San Francisco Bay Area

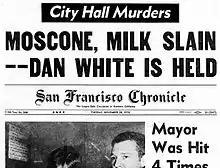
The assassinations of George Moscone and Harvey Milk in 1978 led to the White Night riots and the abolition of diminished responsibility as a criminal defense in California.

In the early morning of April 18, 1906, a large earthquake with an epicenter near the city of San Francisco hit the region. Immediate casualty estimates by the U.S. Army's relief operations were 498 deaths in San Francisco, 64 deaths in Santa Rosa, and 102 in or near San Jose, for a total of about 700. More recent studies estimate the total death count to be over 3,000, with over 28,000 buildings destroyed. Rebuilding efforts began immediately. Amadeo Peter Giannini, owner of the Bank of Italy (now known as the Bank of America), had managed to retrieve the money from his bank's vaults before fires broke out through the city and was the only bank with liquid funds readily available and was instrumental in loaning out funds for rebuilding efforts. Congress immediately approved plans for a reservoir in Hetch Hetchy Valley in Yosemite National Park, a plan they had denied a few years earlier, which now provides drinking water for 2.4 million people in the Bay Area. By 1915, the city had been sufficiently rebuilt and advertised itself to the world during the Panama Pacific Exposition that year, although the effects of the quake hastened the loss of the region's dominant status in California to the Los Angeles metropolitan area.